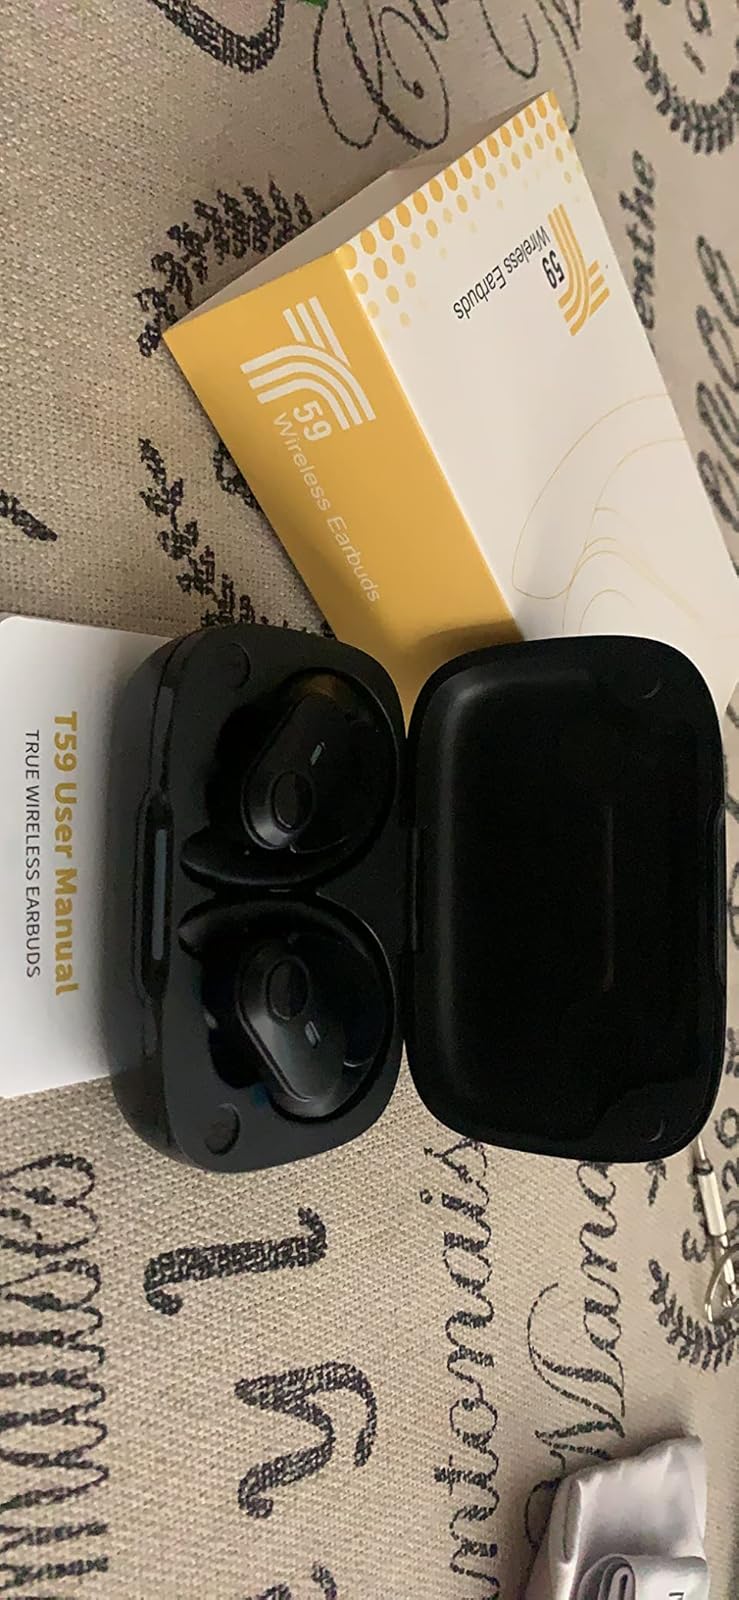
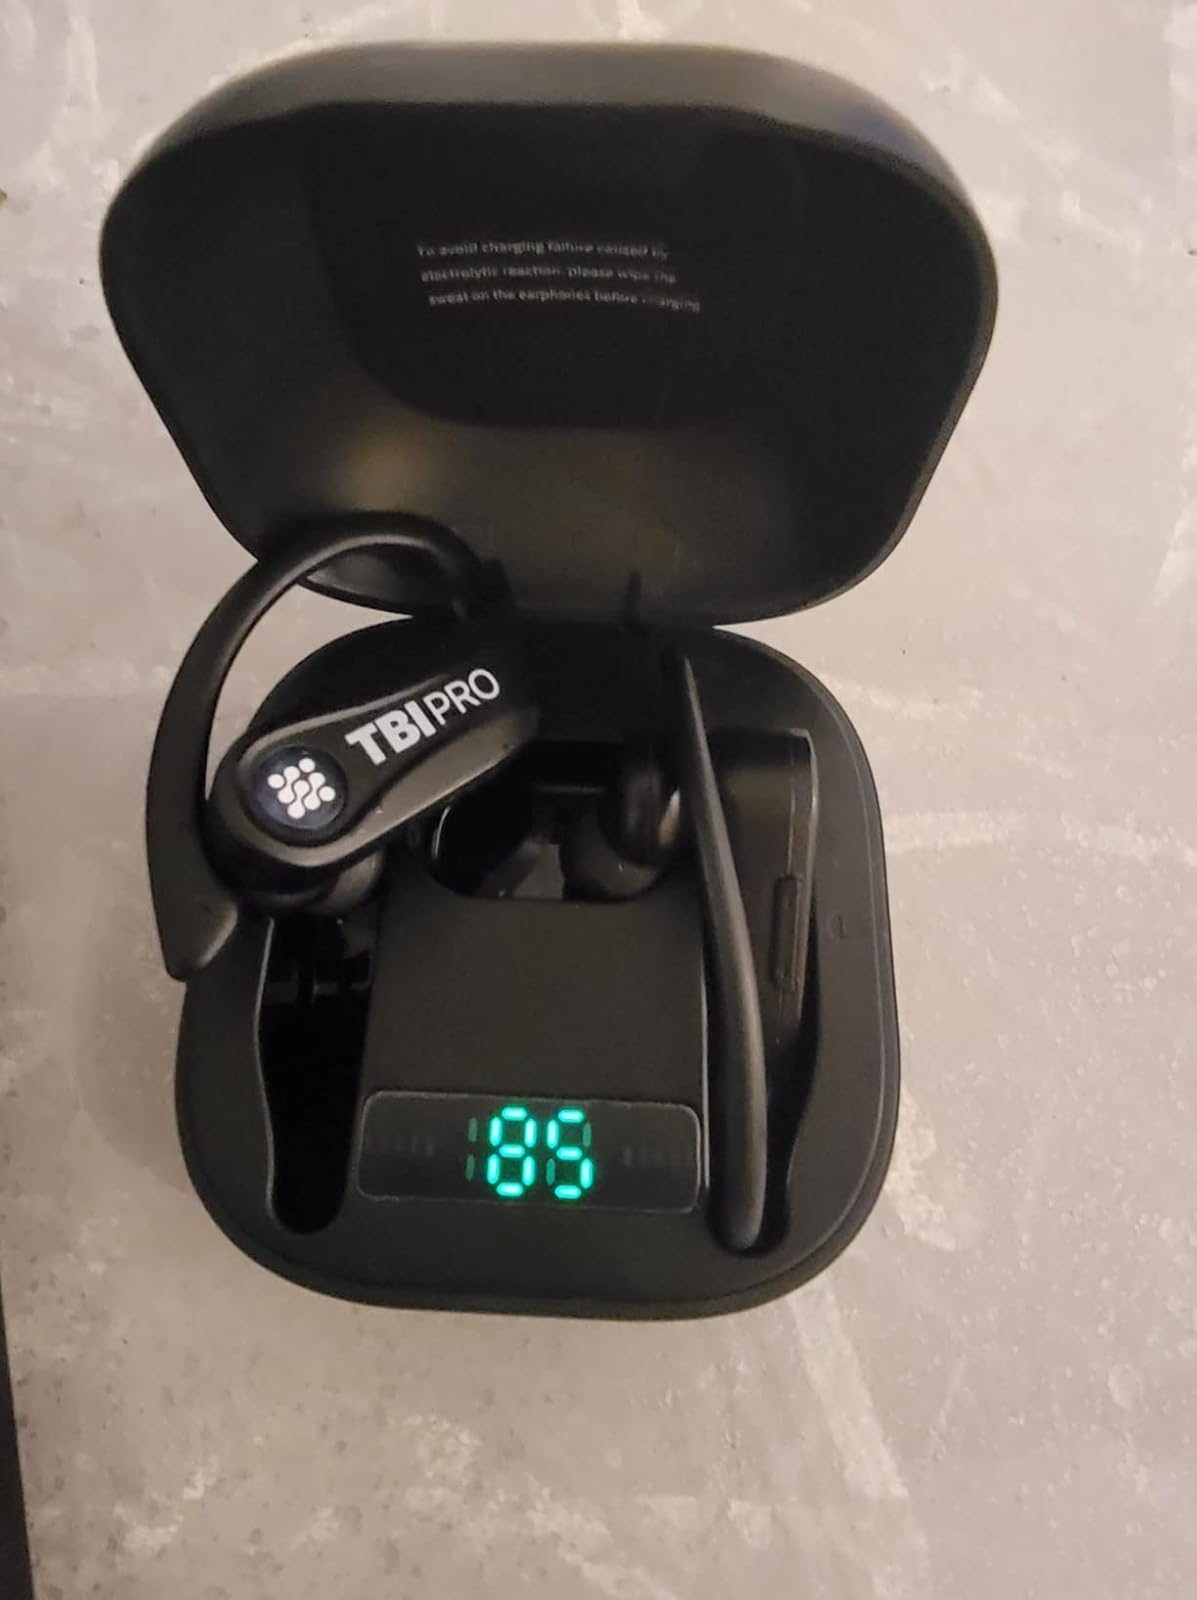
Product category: earbuds
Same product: no